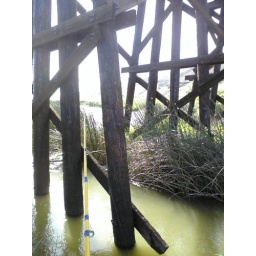
Under an old railroad bridge in an old townsite looking for fishing for fish that I cannot find.